Barry Evans (EastEnders)

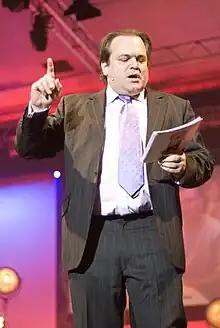
Shaun Williamson ("pictured") portrayed Barry, who was killed off after Williamson agreed to star in a pantomime without alerting "EastEnders" producers.

In 2001, a pregnancy was written into the Evanses' narrative. Natalie was shown to be distressed by the prospect of being a mother and planned to have an abortion. Viewers saw a “devastated Barry” react badly to the news in a special extended four-hander episode (written by Christopher Reason and directed by Clive Arnold) – the episode had a maternal theme with the action flitting between Barry and Natalie's saga and scenes between Steve Owen and his dying mother, which included revelations of child abuse and incest. An "EastEnders" spokesman said: "We are very proud of the programme. The storylines involving Steve and his mother and Barry and Natalie are the stuff of intense drama. All four actors give incredible performances."The following episode Barry was seen to chase Natalie to the abortion clinic, where he persuaded her to go through with the pregnancy. The scenes between Natalie and Barry have been described as some of “the most powerful moments in soap, with the couple battling to decide the fate of their unborn baby”.